Nysh

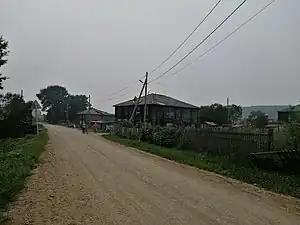

Nysh is a rural locality (a "selo") in Nogliksky District of Sakhalin Oblast, Russia, located on the Tym River, south of Nogliki.